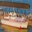
Label: ship